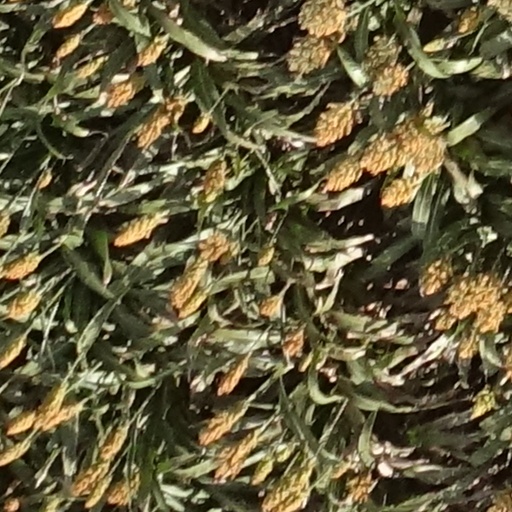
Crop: sorghum